Aaron Tolson

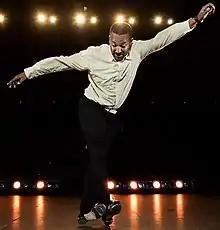

Aaron Tolson (born Manchester, New Hampshire, United States) has been a tap dancer since 1986. He was the assistant choreographer, co-creator and assistant producer of "Imagine Tap!" - a tap show created with Derick Grant. He is currently an associate professor of dance at The Boston Conservatory in Boston, Massachusetts and is the founder, choreographer, and director for the pre-professional tap company Speaking in Taps.